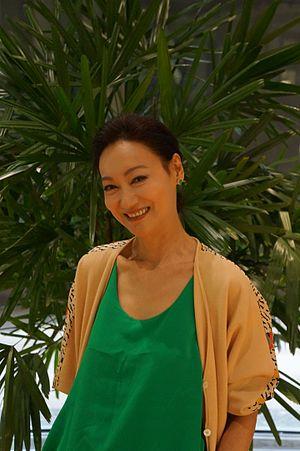
A la première mondiale USA Smithsonian Institution du film Bonheur Hong Kong le 15 Juillet , 2015, Kara Wai File:Alla prima mondiale USA Smithsonian Institution del film Happiness Hong Kong il 15 luglio 2015, Kara Wai
Kara Hui est une actrice chinoise de cinéma et télévision née le 3 février 1960 dans le Shandong en Chine.